Moo box

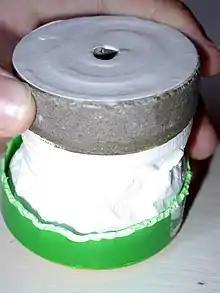
Block and bellows

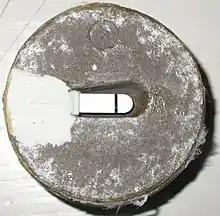
Block showing blade

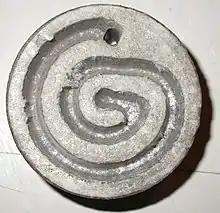
Block with duct

The toy can be used to perform the Moatti test to test infants' hearing at different frequencies, conceived by doctor Lucien Moatti. It uses four boxes at different frequencies, all calibrated to generate a sound pressure level (loudness) of sixty decibels at two metres. The test can be used to screen the hearing of children aged from six to 24 months.